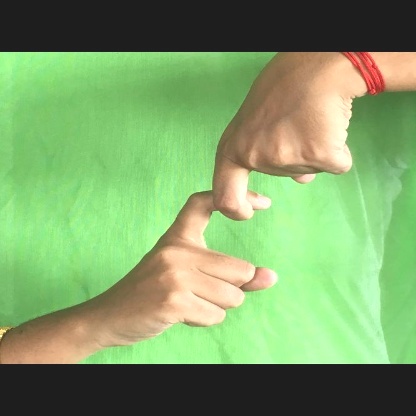
Mudra: Pasha